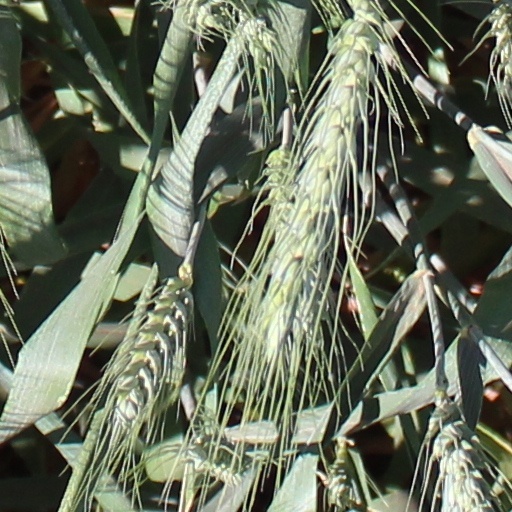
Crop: wheat